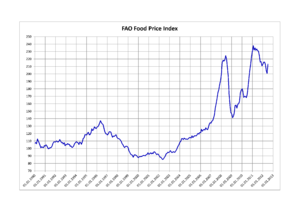
La transition énergétique désigne une modification structurelle profonde des modes de production et de consommation de l'énergie. C'est l'un des volets de la transition écologique.